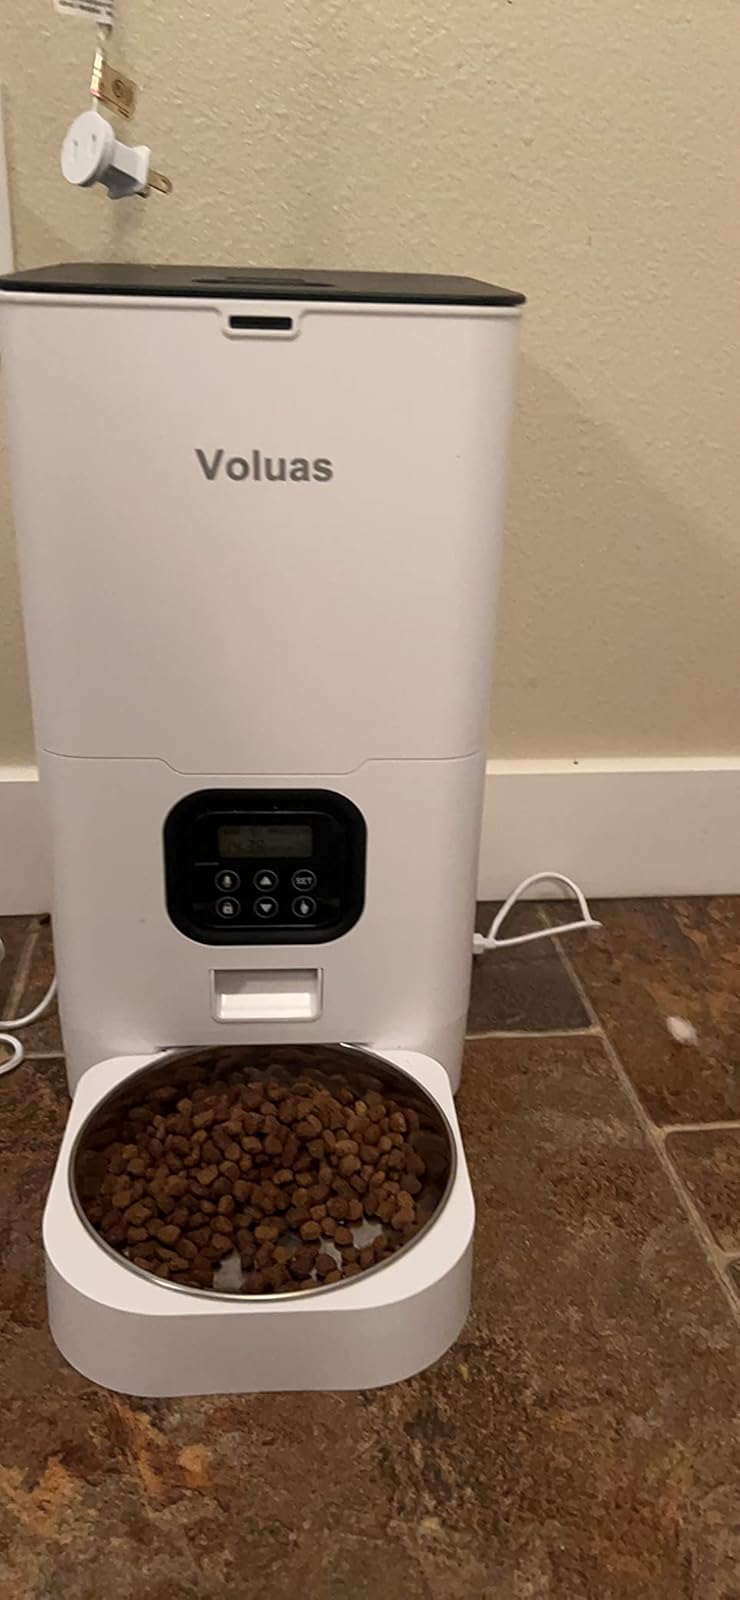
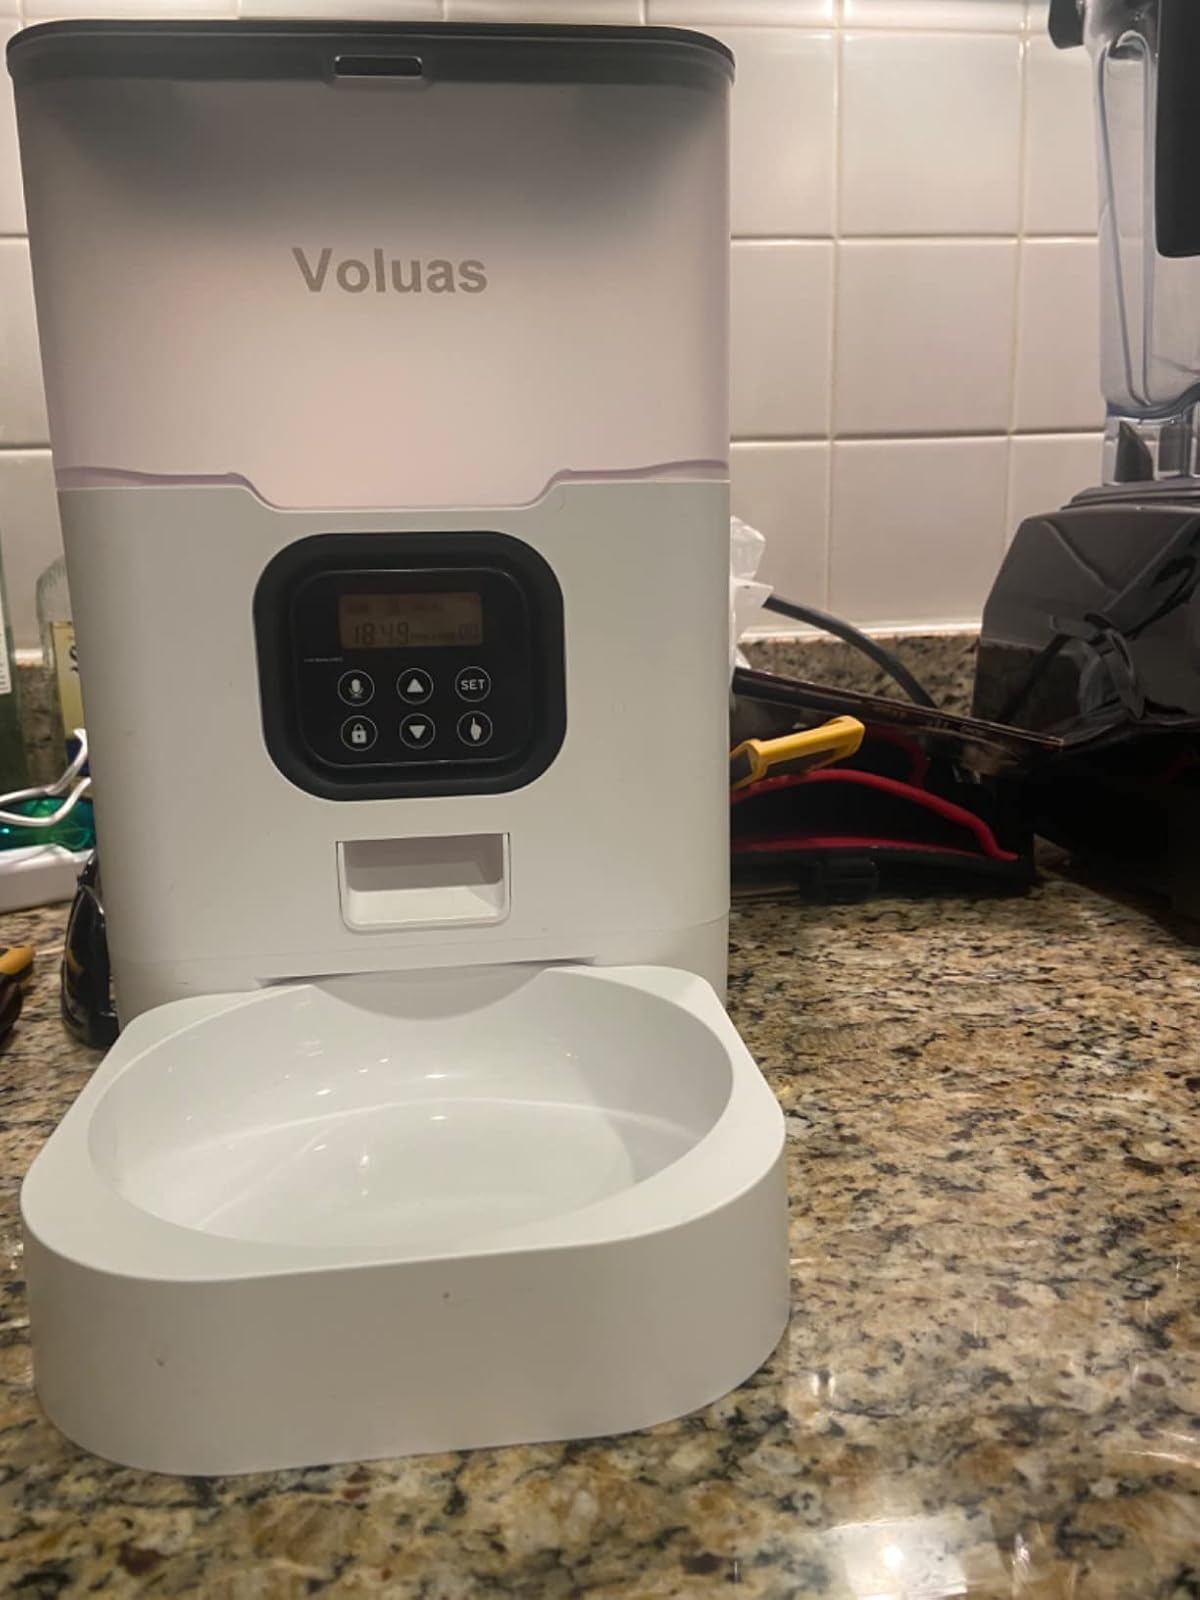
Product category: items_feeder
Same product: no